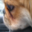
Label: dog